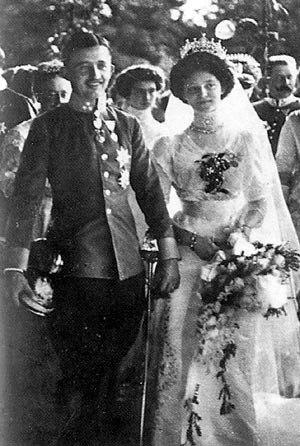
Charles François Joseph de Habsbourg-Lorraine, né à Persenbeug le 17 août 1887 et mort à Funchal le 1ᵉʳ avril 1922, a été, du 22 novembre 1916 au 12 novembre 1918, empereur d'Autriche sous le nom de Charles Iᵉʳ, roi de Hongrie sous le nom de Charles IV et roi de Bohême sous le nom de Charles III. Il fut le dernier empereur ou roi de ces États.
Zita de Bourbon-Parme, princesse de Parme puis, par son mariage, impératrice d’Autriche et reine de Hongrie, est née le 9 mai 1892 à Camaiore, en Italie, et morte le 14 mars 1989 à Zizers, en Suisse. Épouse de l’empereur Charles Iᵉʳ, elle est la dernière impératrice d’Autriche, reine de Hongrie et reine de Bohême.